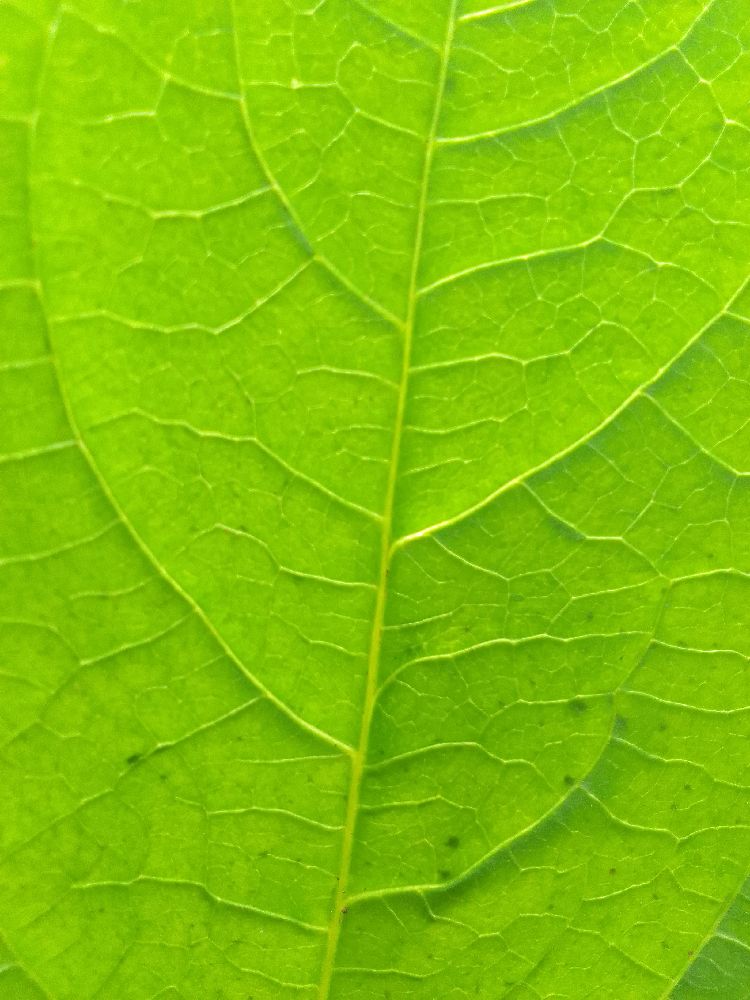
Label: healthy